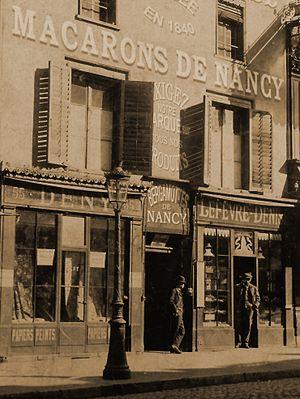
photographie des années 1890
Bergamottes de Nancy est une marque de fabrique, déposée le 28 juillet 1898 par Louis Lefèvre-Denise, confiseur à Nancy, auprès du greffe du Tribunal de commerce de Nancy. Cette marque désigne des tablettes de sucre cuit parfumé à l'essence naturelle du fruit bergamote, qui sont la spécialité de la ville de Nancy depuis le XVIIIᵉ siècle.